Shark Tale

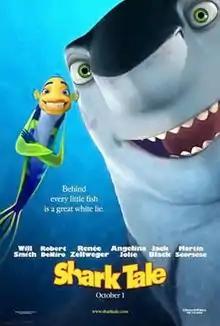
Theatrical release poster

Shark Tale is a 2004 American animated comedy film produced by DreamWorks Animation SKG. The film was directed by Vicky Jenson, Bibo Bergeron, and Rob Letterman, from a screenplay written by Letterman and Michael J. Wilson. The film features the voices of Will Smith, Robert De Niro, Renée Zellweger, Angelina Jolie, Jack Black, Martin Scorsese, and Michael Imperioli. It tells the story of an underachieving fish named Oscar (Smith) who falsely claims to have killed the son of a shark mob boss Don Lino (De Niro) in an attempt to advance his community standing. Oscar teams up with the mobster's younger son Lenny (Black) to keep up the facade.